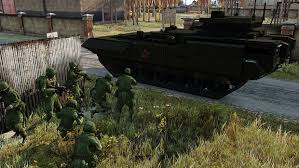
Label: BMP